Ponta Grossa

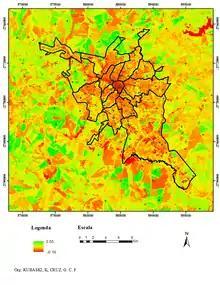
NDVI applied to the urban area during a drought at the end of winter 2017

In ecological terms it is diversified. The composition and species varies according to climatic, pedological and rock formation. The biota differs from region to region. One of the ecosystems found are of field vegetation similar to North American prairies. Tree vegetation is rare, usually dominated by grasses and herbaceous. Sometimes it is interspersed with shrubs. Covering an area of 22,800 ha in 1996. The origin goes back to the own sandstone units found in the urban and rural environment. The trampling of the herds is responsible for the modification of the location and quantity of species that live in these fields. The renovation of the pasture is done by the slash-and-burn, a technique used a long time ago. Other paradigms for the original conservation of the vegetation is the inclusion of some species with seeds, decharacterizing the original phytogeographic region. The backing for affirmative is also indicated for the presence of agroindustries. Part of the lack of conservation is to for consider the fields as a monotonous vegetation without diversity. It usually appears in regions of smaller altimetric oscillations (for example: Furnas Formation in Itaiacoca or in the elevated portions of Uvaia with the Itararé Formation). Or also on poorer soils that do not have a long depth and is sandy, as seen near the "Escarpa Devoniana" towards the east of the municipality. There are two main types of photole vegetation: dry fields, formed in relatively flat places, usually in lithosols and poor cambisols. Among them are the Colchão Glass and the Forquilha Glass. It usually exists where there is no grazing, like east of the host district. The other subcategory, the dirty fields, has a few shrubs dominated by "vassouras" and "maria-moles" (and/or "assa-peixes"). There is the wet version with species adapted to humidity that arise in depressions.